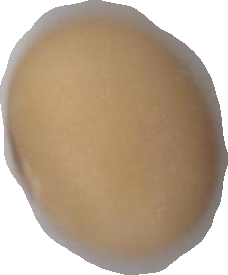
Variety: Anjasmoro